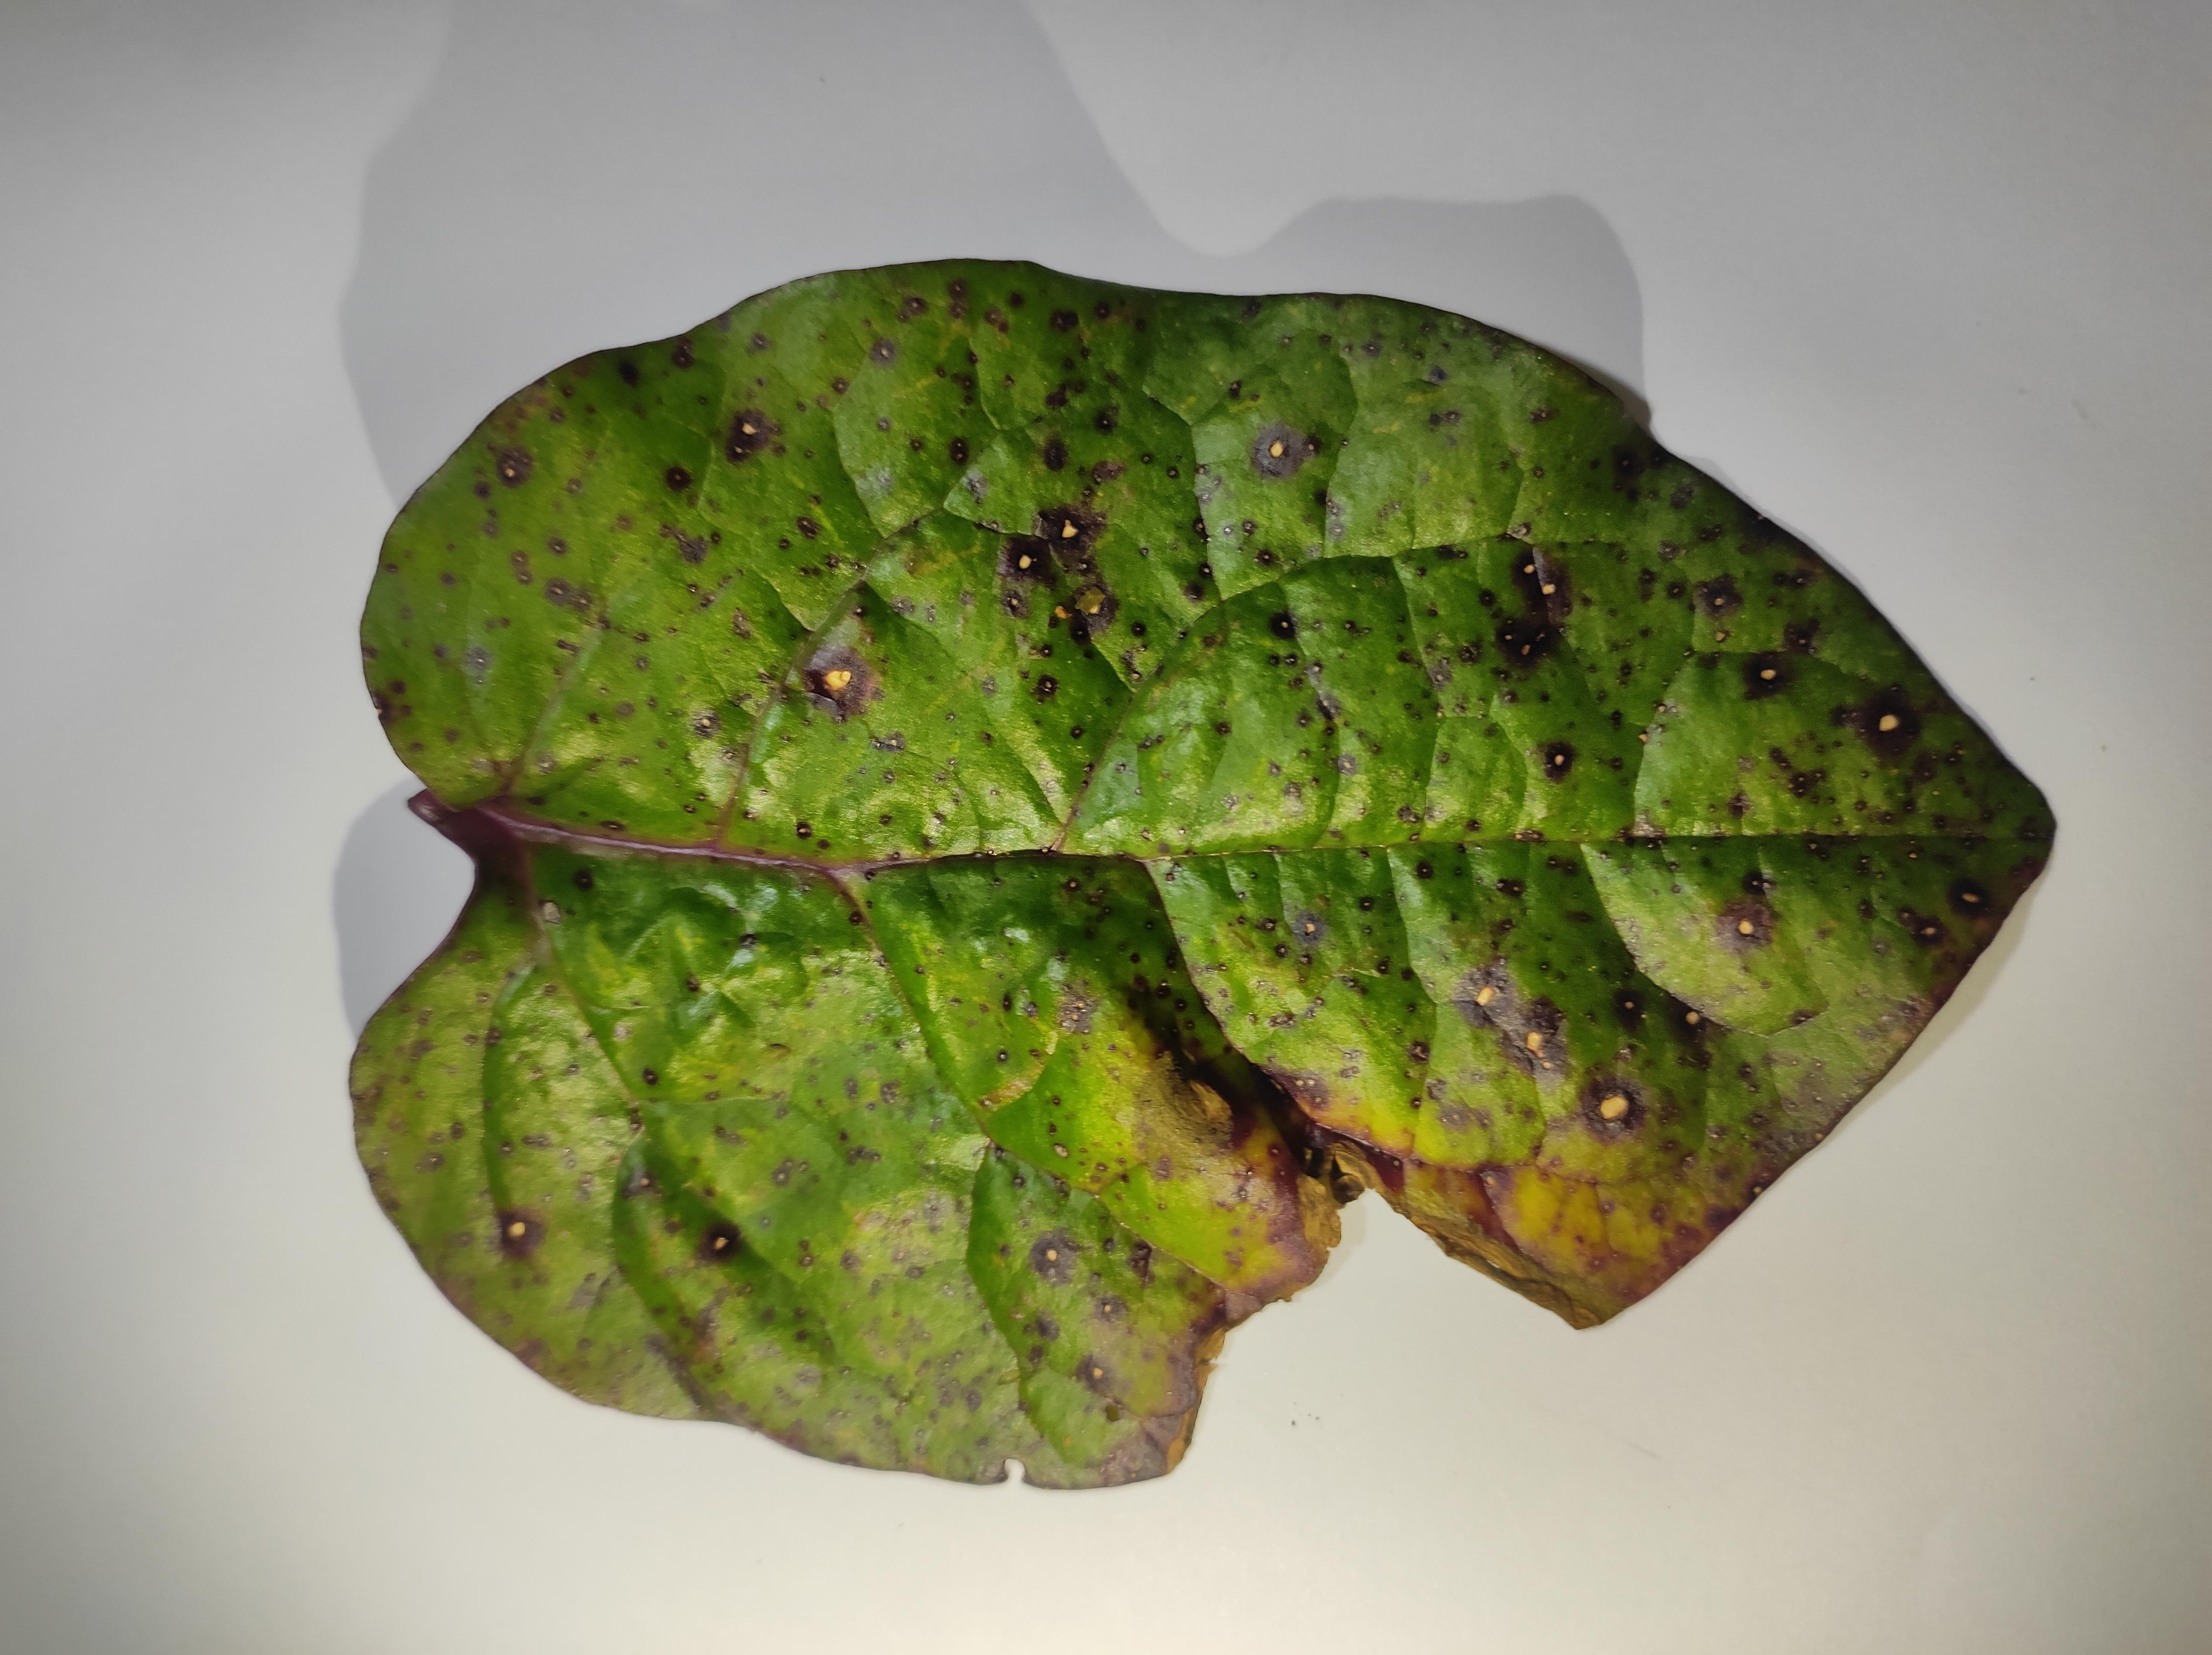
Label: anthracnose_leaf_spot